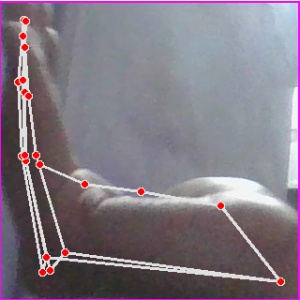
अक्षर: स